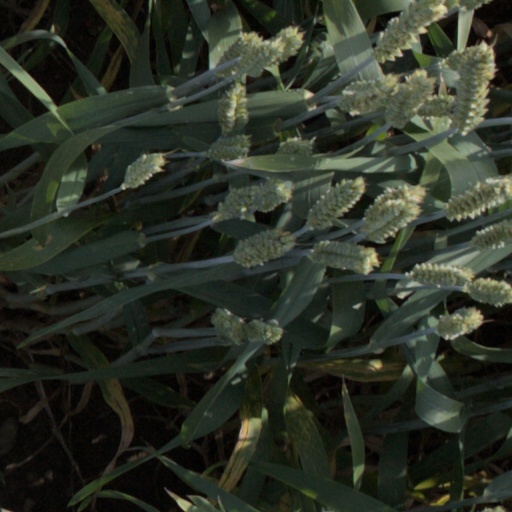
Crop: wheat